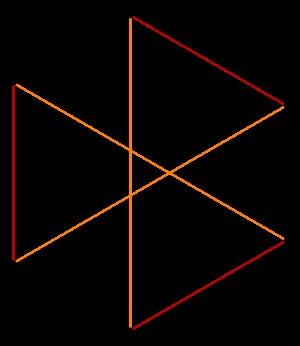
En géométrie euclidienne, un polygone équiangle est un polygone dont les angles internes sont égaux. Si les longueurs des côtés sont aussi égales, alors c'est un polygone régulier. Si les longueurs des côtés alternent, c'est un polygone isogonal.